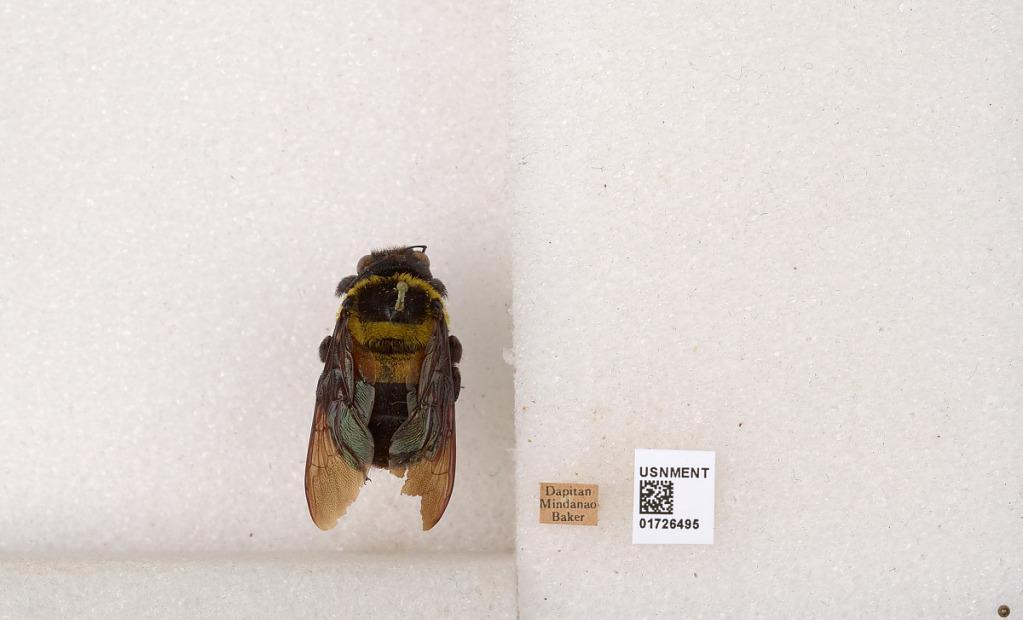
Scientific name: Xylocopa (Koptortosoma) ghilianii Gribodo
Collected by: Baker
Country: Philippines
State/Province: Zamboanga Peninsula
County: Zamboanga del Norte
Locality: Dapitan, Mindanao